Owl's eye appearance

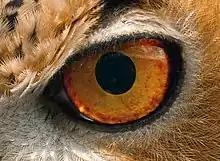
The eye of an owl

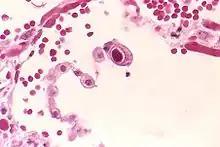
Cytomegalovirus infection of a lung pneumocyte, showing owl's eye appearance of a large cell at center

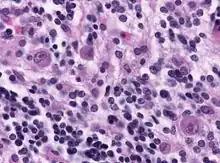
Cytomegalovirus neuronal inclusions showing the owl's eye sign

Owl's eye appearance, also known as owl's eye sign, is a pattern used in the medical field to describe cells (or cell attributes) that resemble the shape of an actual owl's eye. Using the techniques of histology and radiology, microscopes and other medical imaging are used to locate this pattern of "owl's eye" shaped cells. The term may be applied to the appearance of the cells themselves, or to aspects of their morphology, such as reference to an "owl eye nucleus". The presence of "owl's eye" cells has been linked to a variety of conditions, such as in the pathology of Hodgkin's lymphoma, a form of cancer. In particular, owl's eye appearance has been used to indicate the presence of cytomegalovirus (CMV), a genus of virus found in humans and other primates.